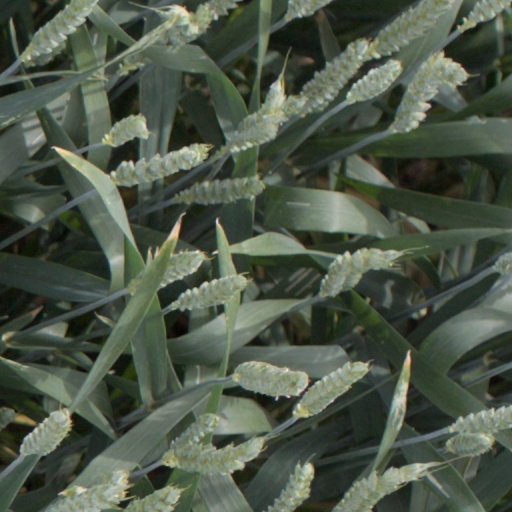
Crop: wheat